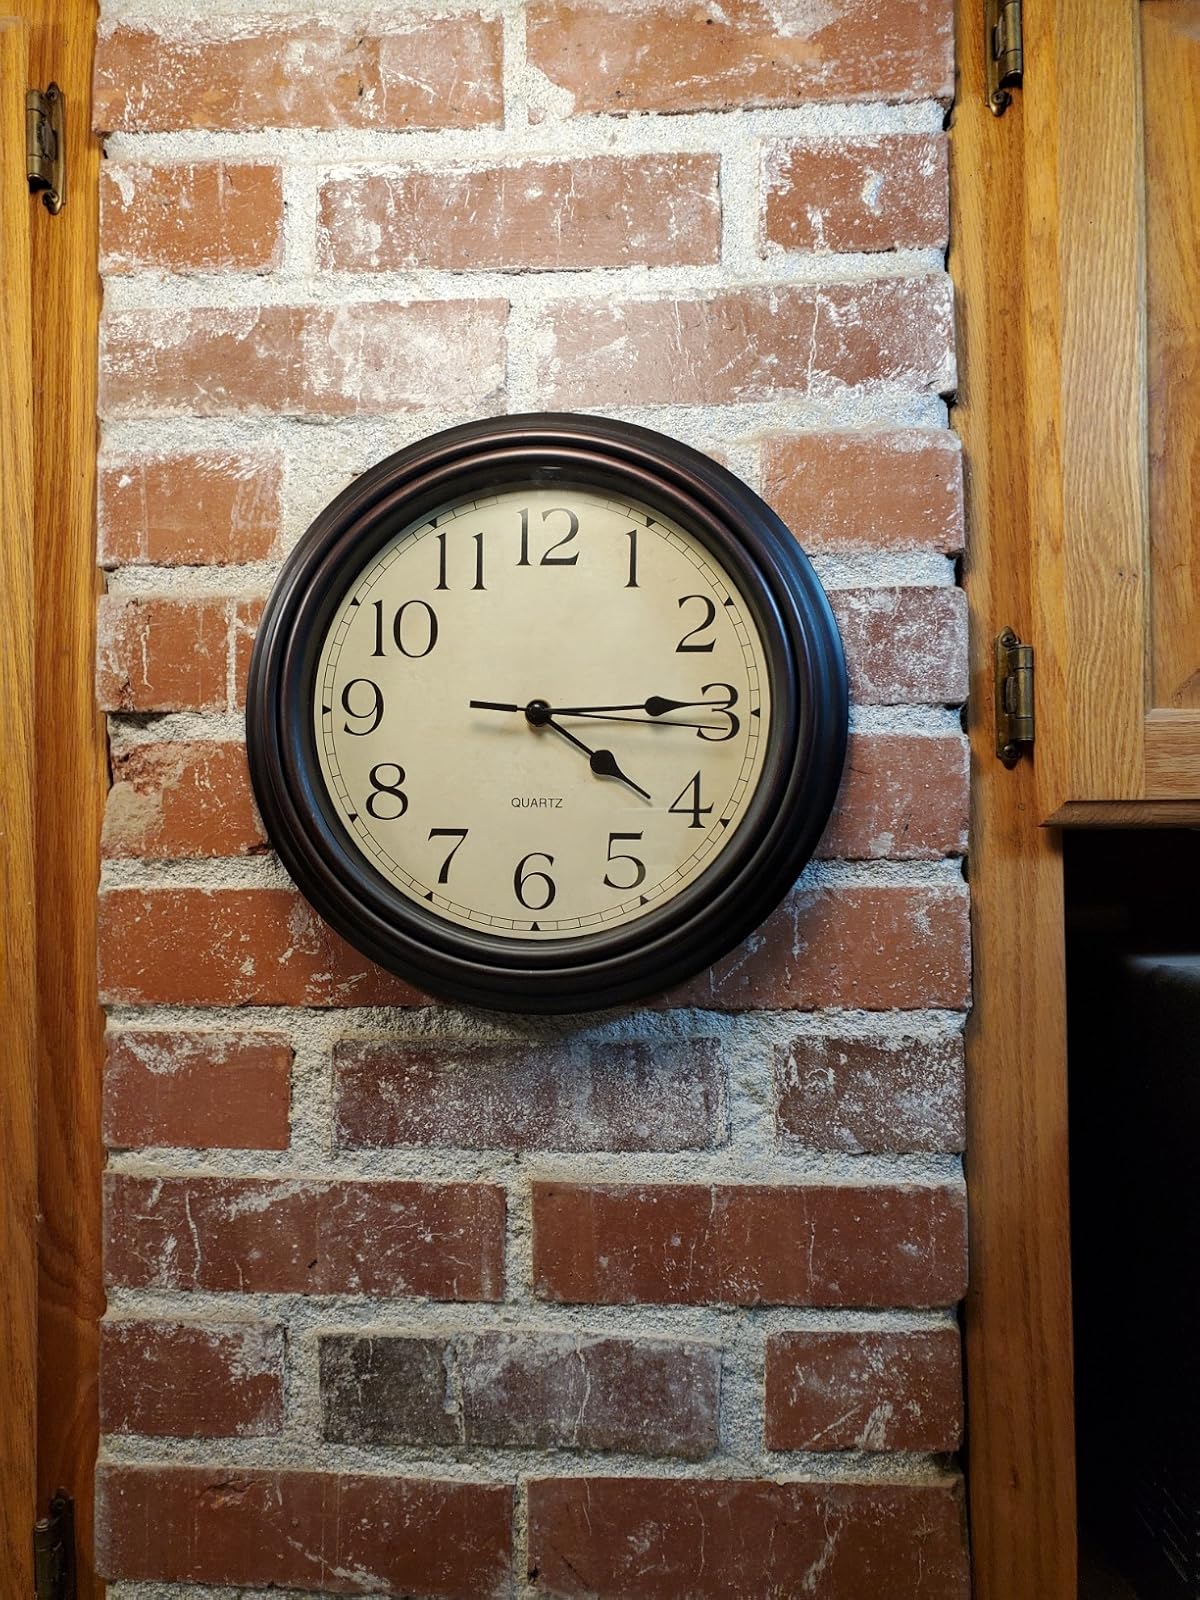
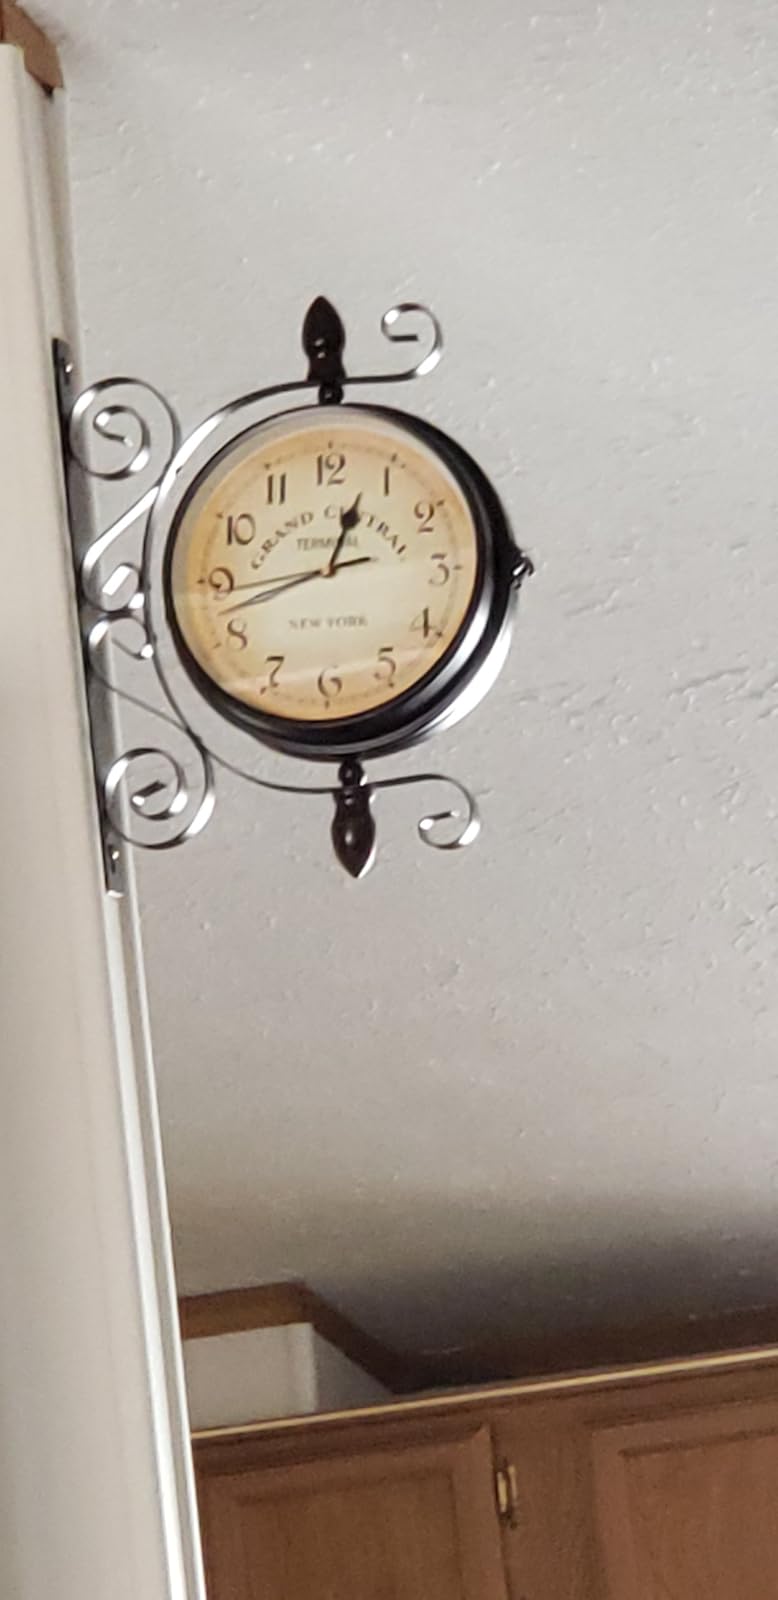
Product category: clock
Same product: no